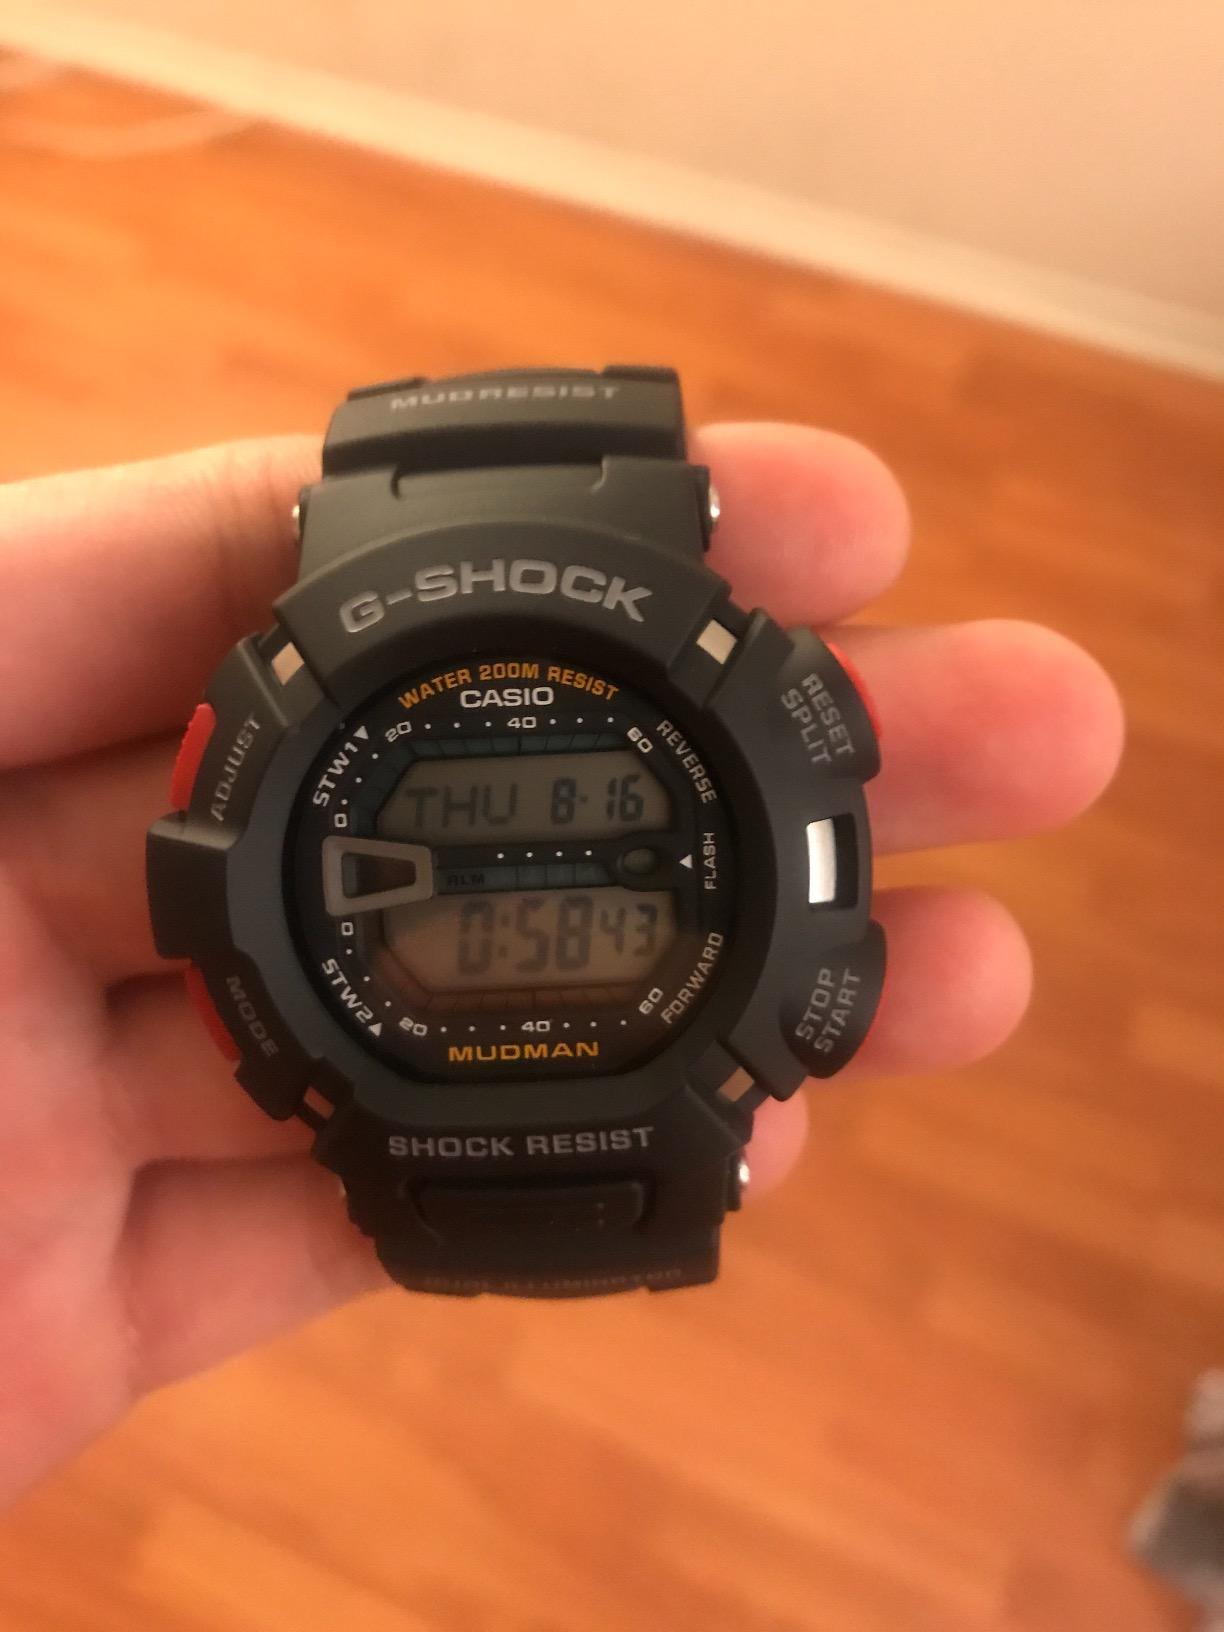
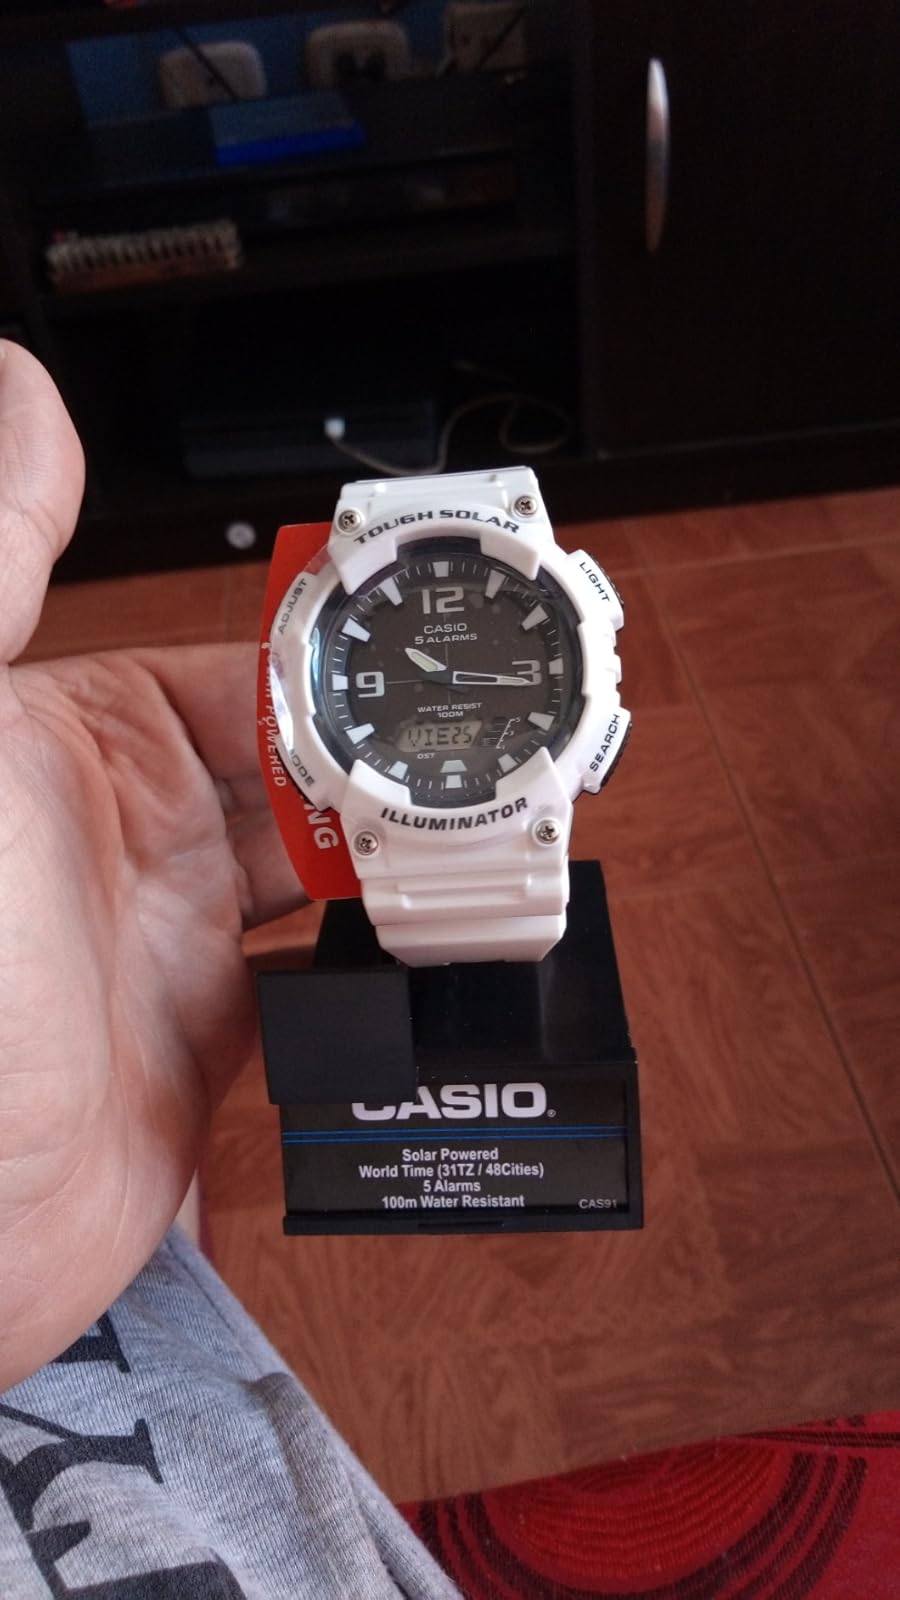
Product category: accessories_watch
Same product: no